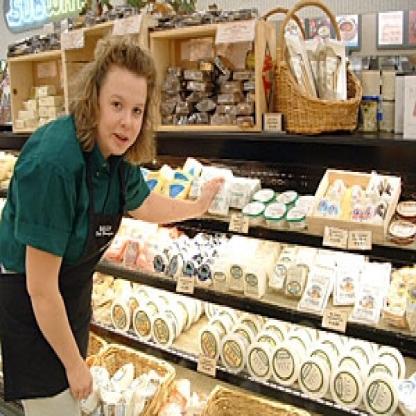
Scene: Indoor